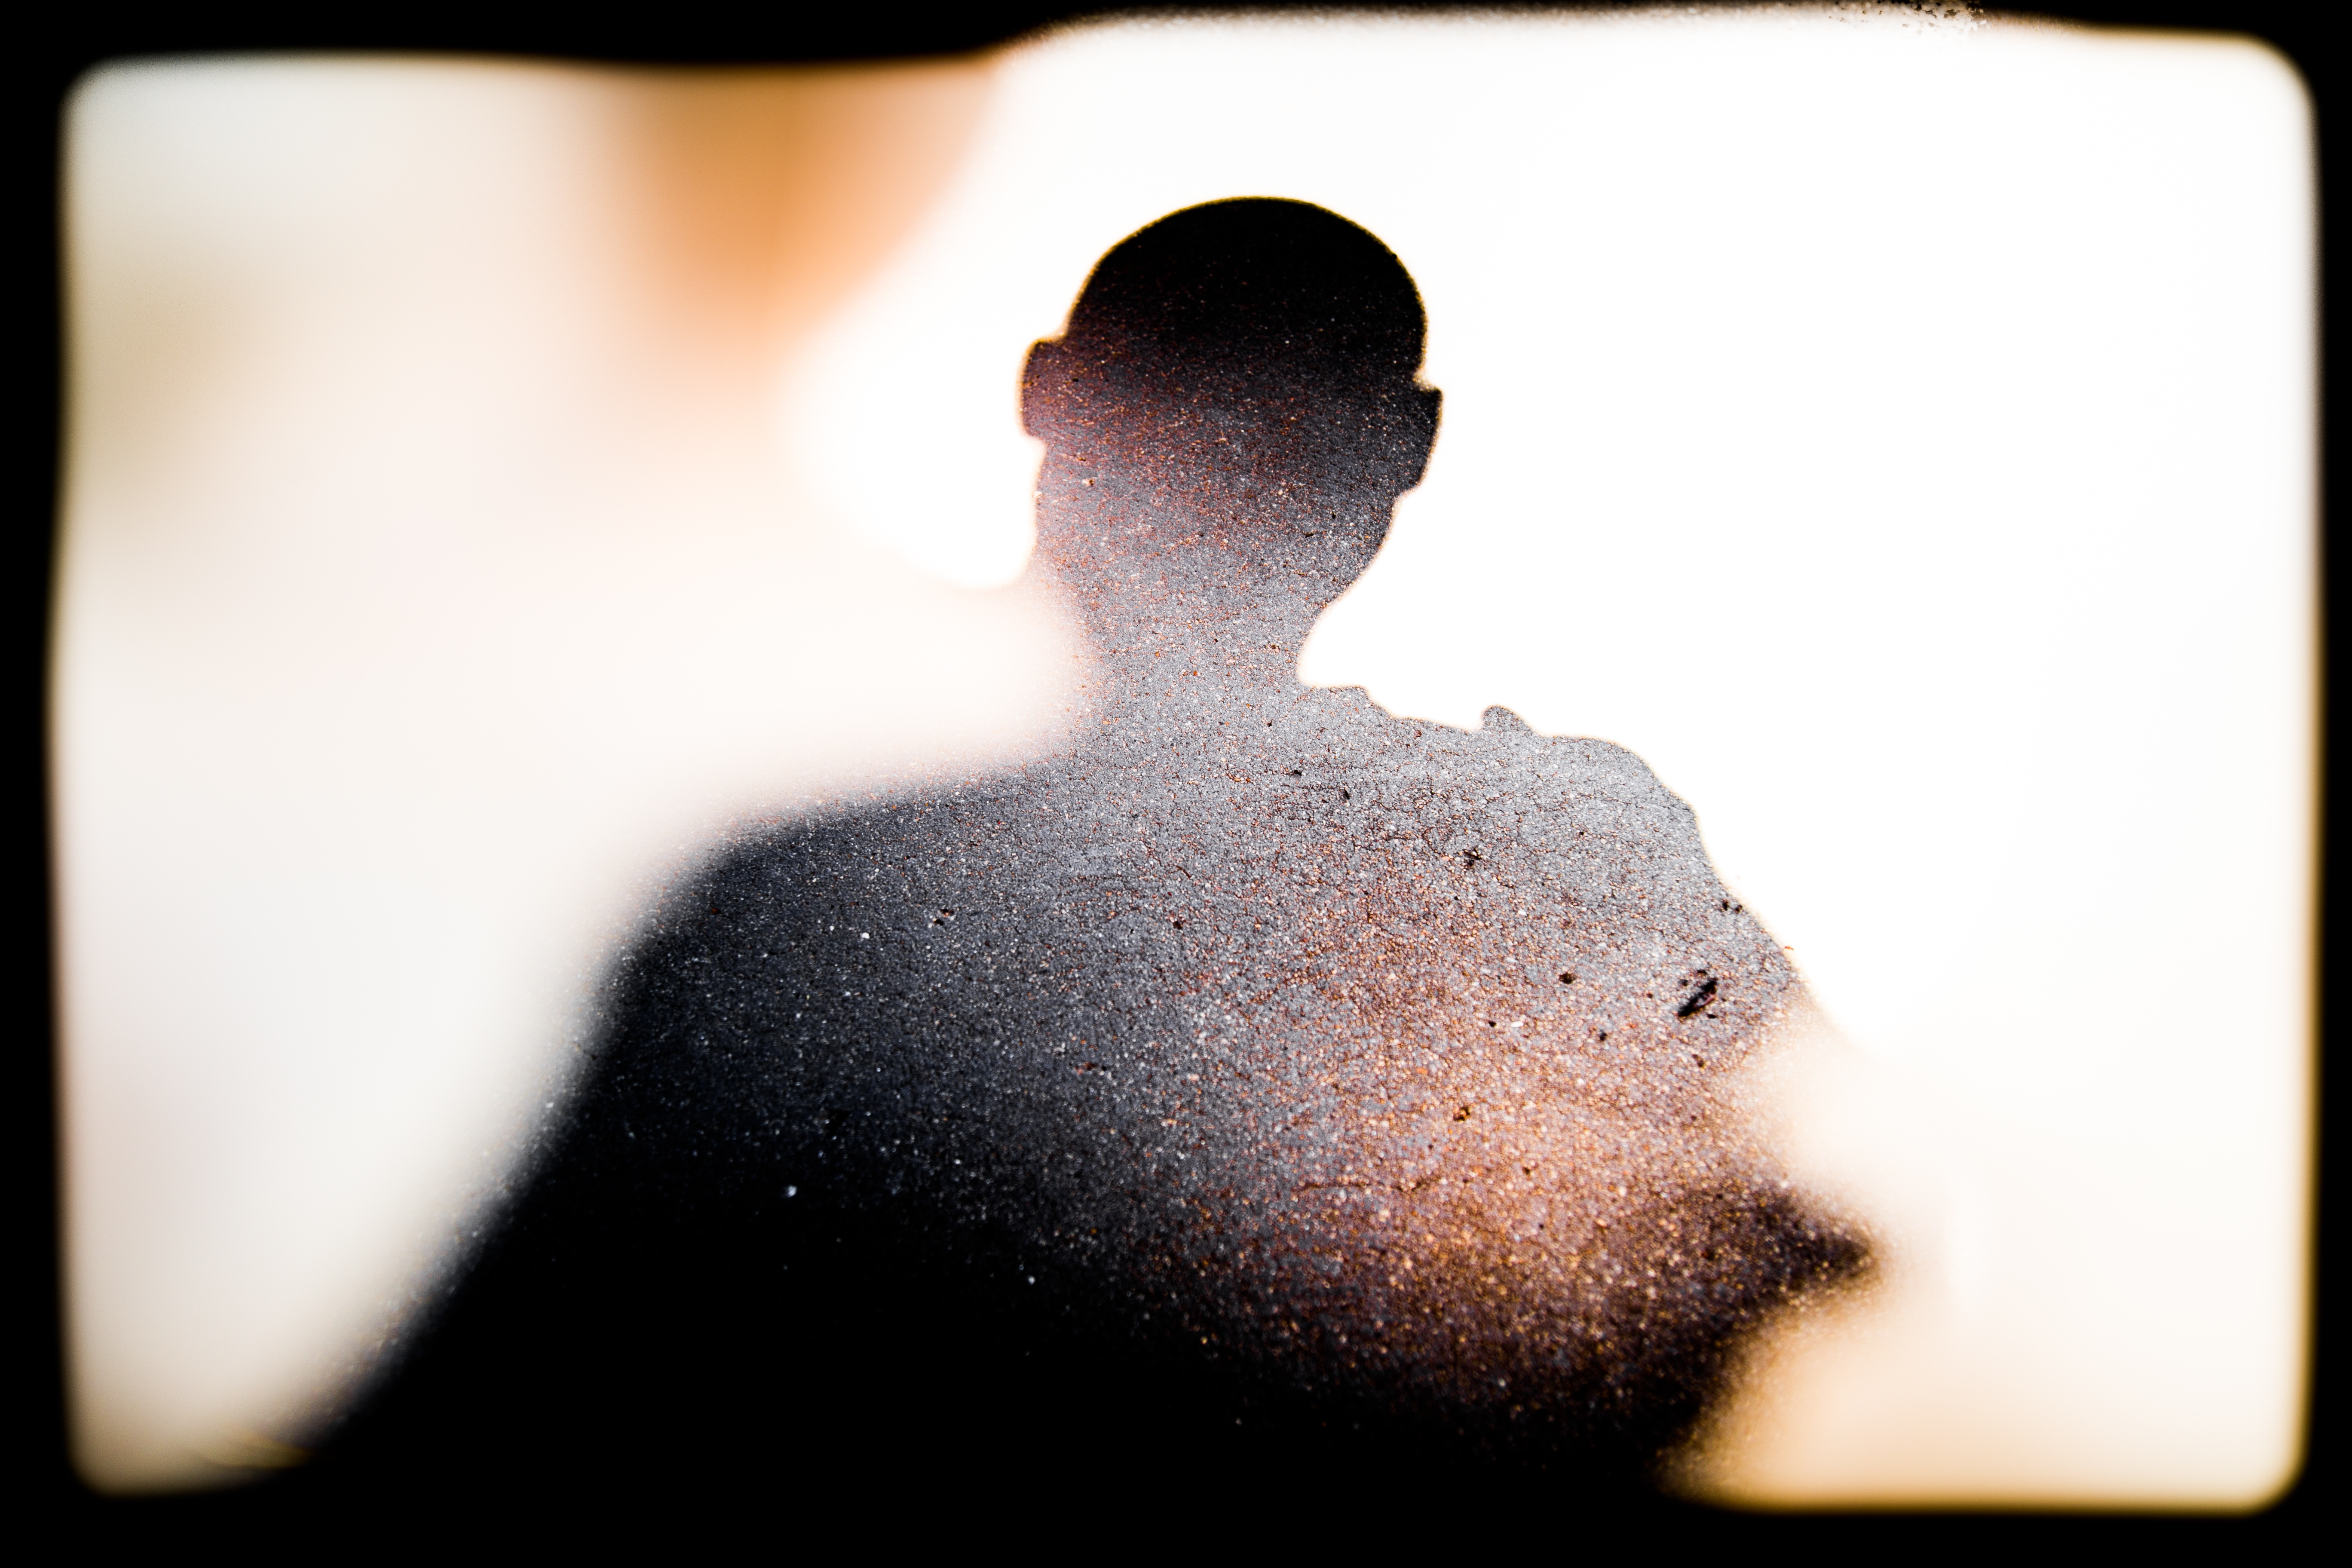
hand, silhouette, light, white, photography, portrait, reflection, color, shadow, darkness, black, close up, human body, face, nose, eye, glasses, head, photograph, image, organ, shape, emotion, sense